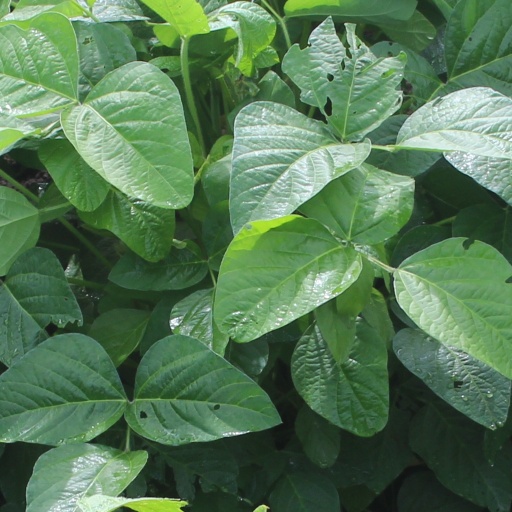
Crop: soybean